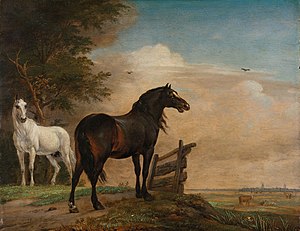
Paulus Potter / Billedgalleri
Paulus Potter var en hollandsk maler og raderer, elev af sin far Pieter Potter og af Jacob de Wet i Haarlem. Han virkede i Delft, Haag og Amsterdam. Potter er især kendt for sit dyremaler. Med en utrolig energi har han i sit korte liv, til brystsygen rev ham bort kun 29 år gammel, arbejdet sig frem til fuldkommenhed. Beundringsværdigt er de over hundrede billeder, han har efterladt i betragtning af det indtrængende studium og den omhyggelige gennemførelse, hvert eneste billede bærer vidne om; og Potters mesterlige evner i gengivelsen af den plastiske form, i karakteriseringen af det maleriske "stof" i hver dyrearts beklædning, og ikke mindst i den dybtgående opfattelse af karakteren i de forskellige dyrekarakterer; træffende er det blevet sagt som et bevis på hans inderlige samliv med og fordybelse i dyreverdenen, at Potter så langt fra at antropomorfisere dyrene snarere giver de mennesker, han maler, et vist dyrepræg. Men ikke blot som dyremaler fortjener han mesternavnet; Potters landskaber af hans hjemlands flade egne giver i al deres jævne bramfrihed de skønneste og inderligste billeder af hollandsk natur; kun Salomon van Ruysdael behøver Potter her at vige for.